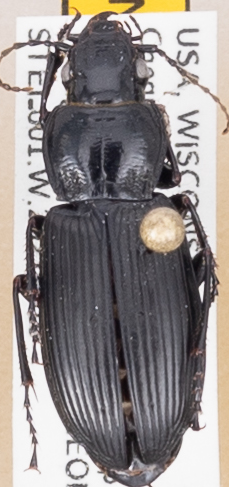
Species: Pterostichus melanarius melanarius
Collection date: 2021-08-10
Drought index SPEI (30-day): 1.19
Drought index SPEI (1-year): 0.212
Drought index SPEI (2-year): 1.546